Kassite dynasty

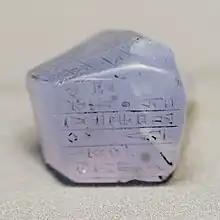
Stone with a votive inscription with the name of Nazi-Maruttash, son of Kurigalzu II. Babylonian artwork, Kassite period.

The Kassite king was designated by several titles. In addition to the more traditional "king of the four regions" or "king of totality" ("šar kiššati"), the new title "king of Karduniash" ("šar māt karduniaš") was used, or the original ""xacanacu" of Enlil" used by the two kings named Kurigalzu. The first titles indicate that the king considered himself ruler of a territory that included the entire Babylonian region. The Kassite kings took up all the traditional attributes of the Mesopotamian monarchies: warrior kings, supreme judges of the kingdom, and undertakers of works, notably the maintenance and restoration of the temples of the traditional Mesopotamian deities. The entire royal family was involved in holding the high offices: there are examples of a king's brother commanding an army, or a king's son becoming the high priest of the god Enlil.